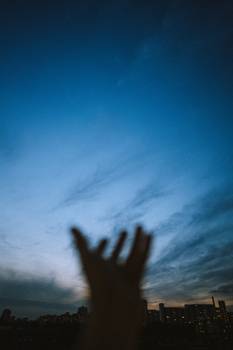
Label: No Watermark